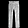
Label: Trouser